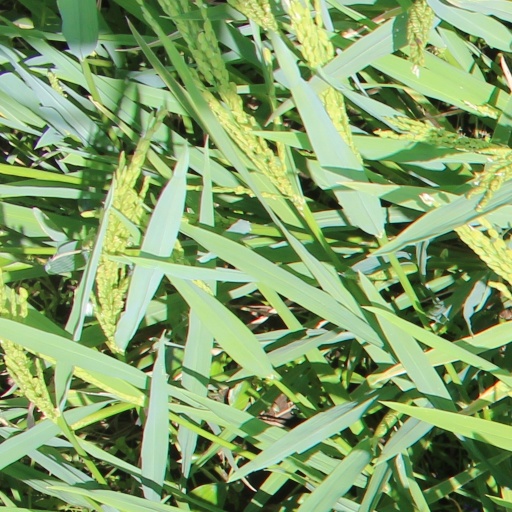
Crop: rice